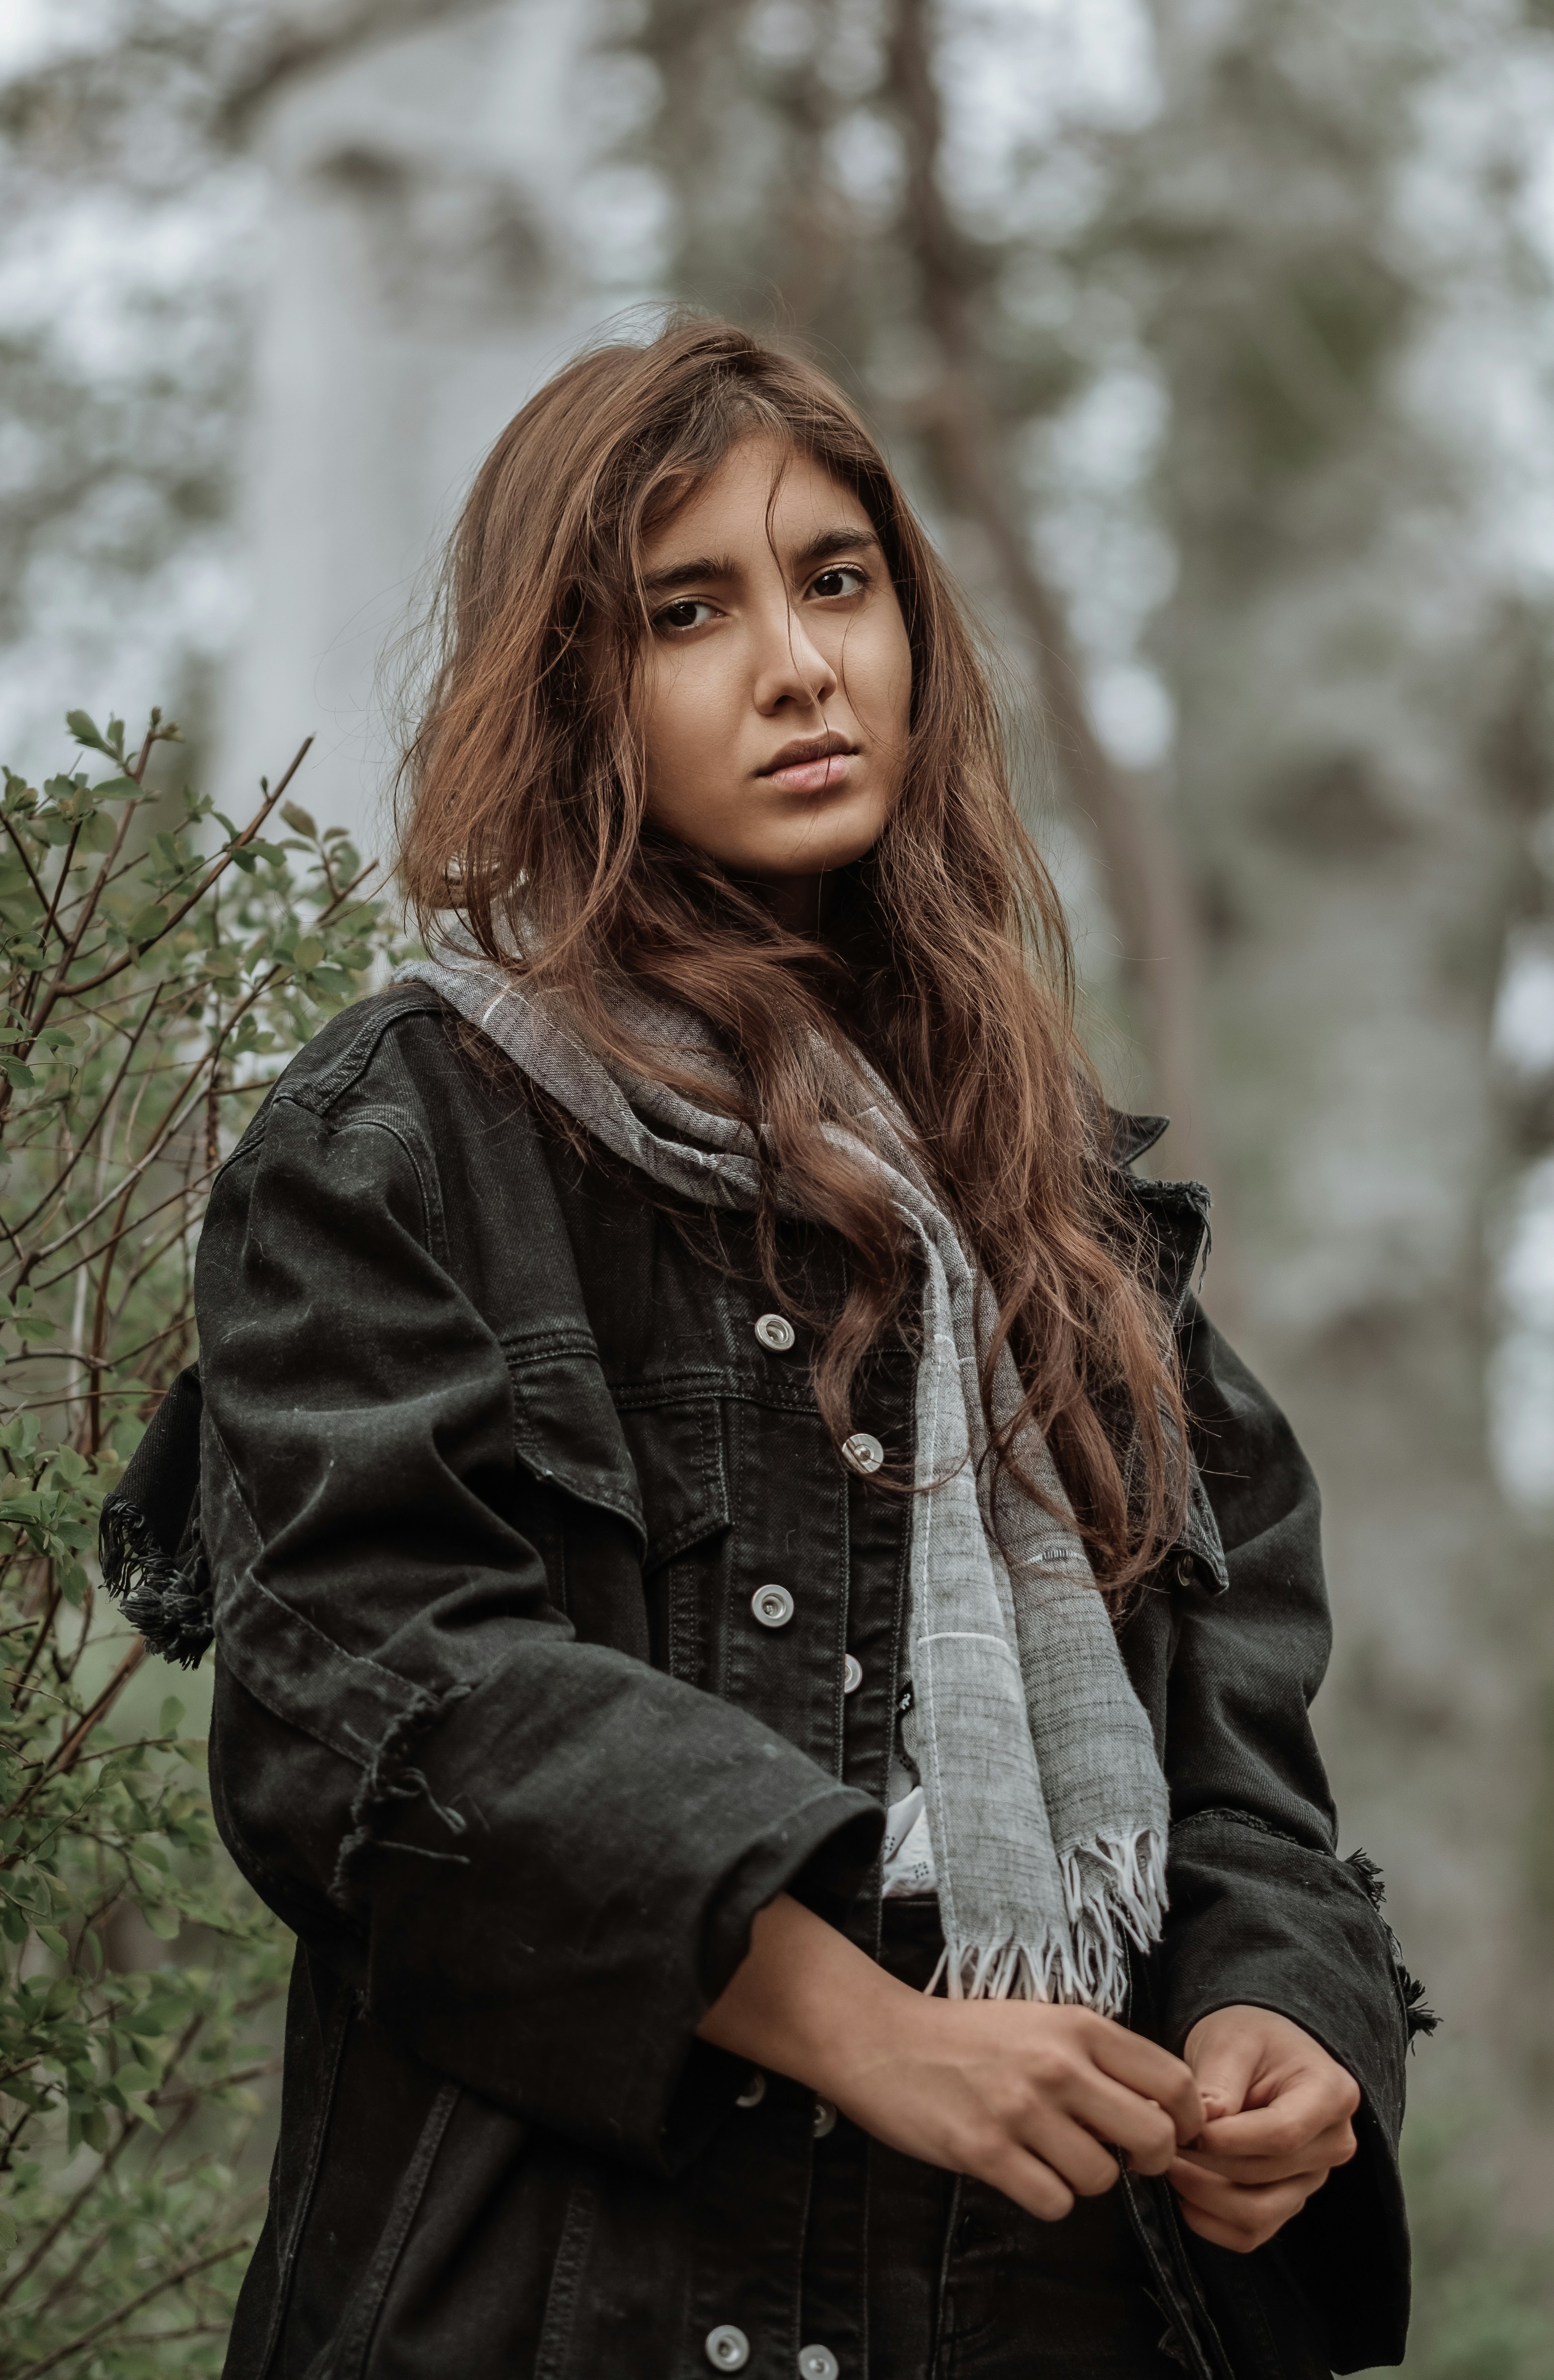
Gender: women